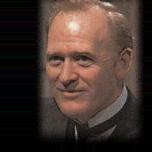
Age: 47